Ben Taylor (American football)

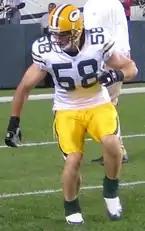
Taylor with the Green Bay Packers in 2006

Benjamin Frazier Taylor (born August 31, 1978) is an American former professional football player who was a linebacker in the National Football League (NFL). He played college football for the Virginia Tech Hokies. Taylor was elected to the Virginia Tech Sports Hall of Fame in 2017. He now teaches physical education and coaches football at Shenandoah University in Virginia.